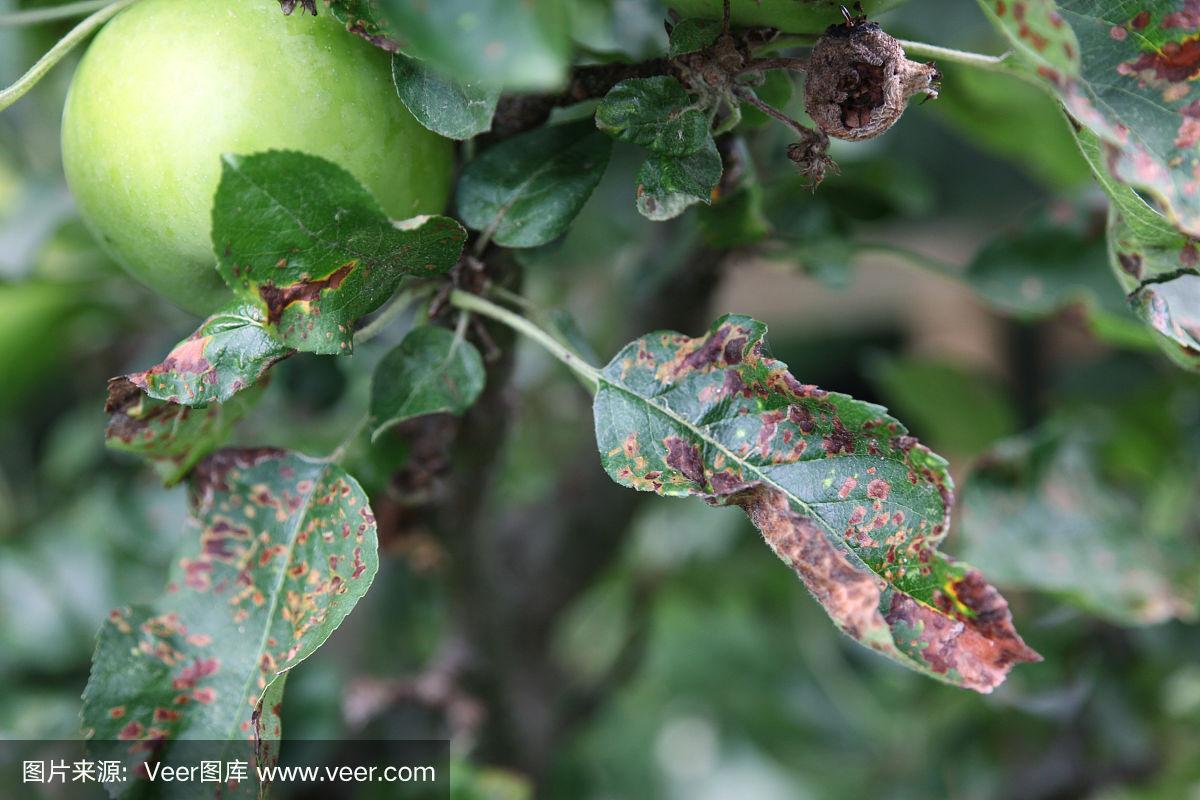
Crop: apple
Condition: scab